Rochester, Michigan

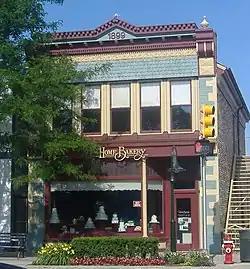
Rollin Sprague Building, built in 1849.

Established in 1817, Rochester was one of Oakland County's first settlements. Twenty-two buildings on Main Street are more than 50 years old, and several are on the State Register of Historic Places.